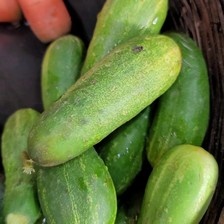
Label: cucumber